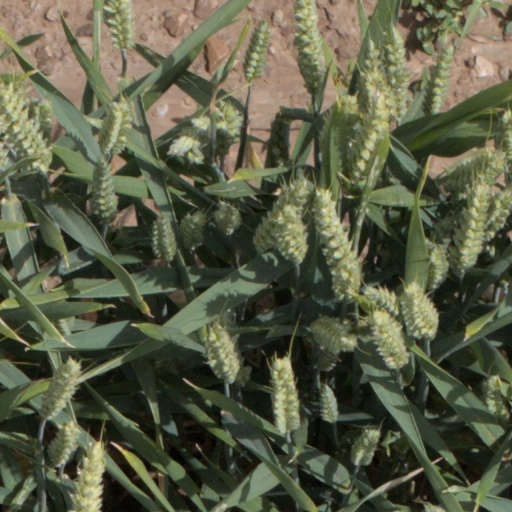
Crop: wheat